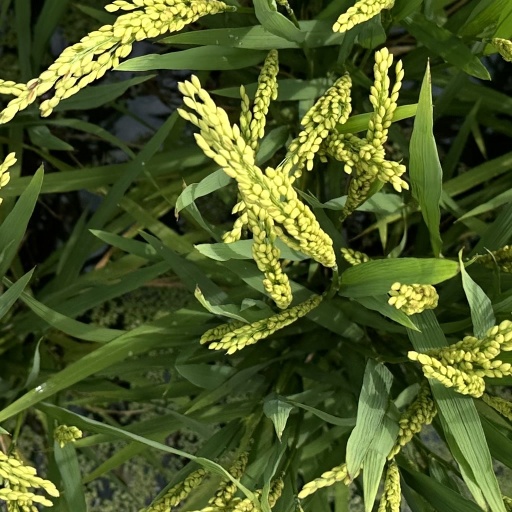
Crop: rice